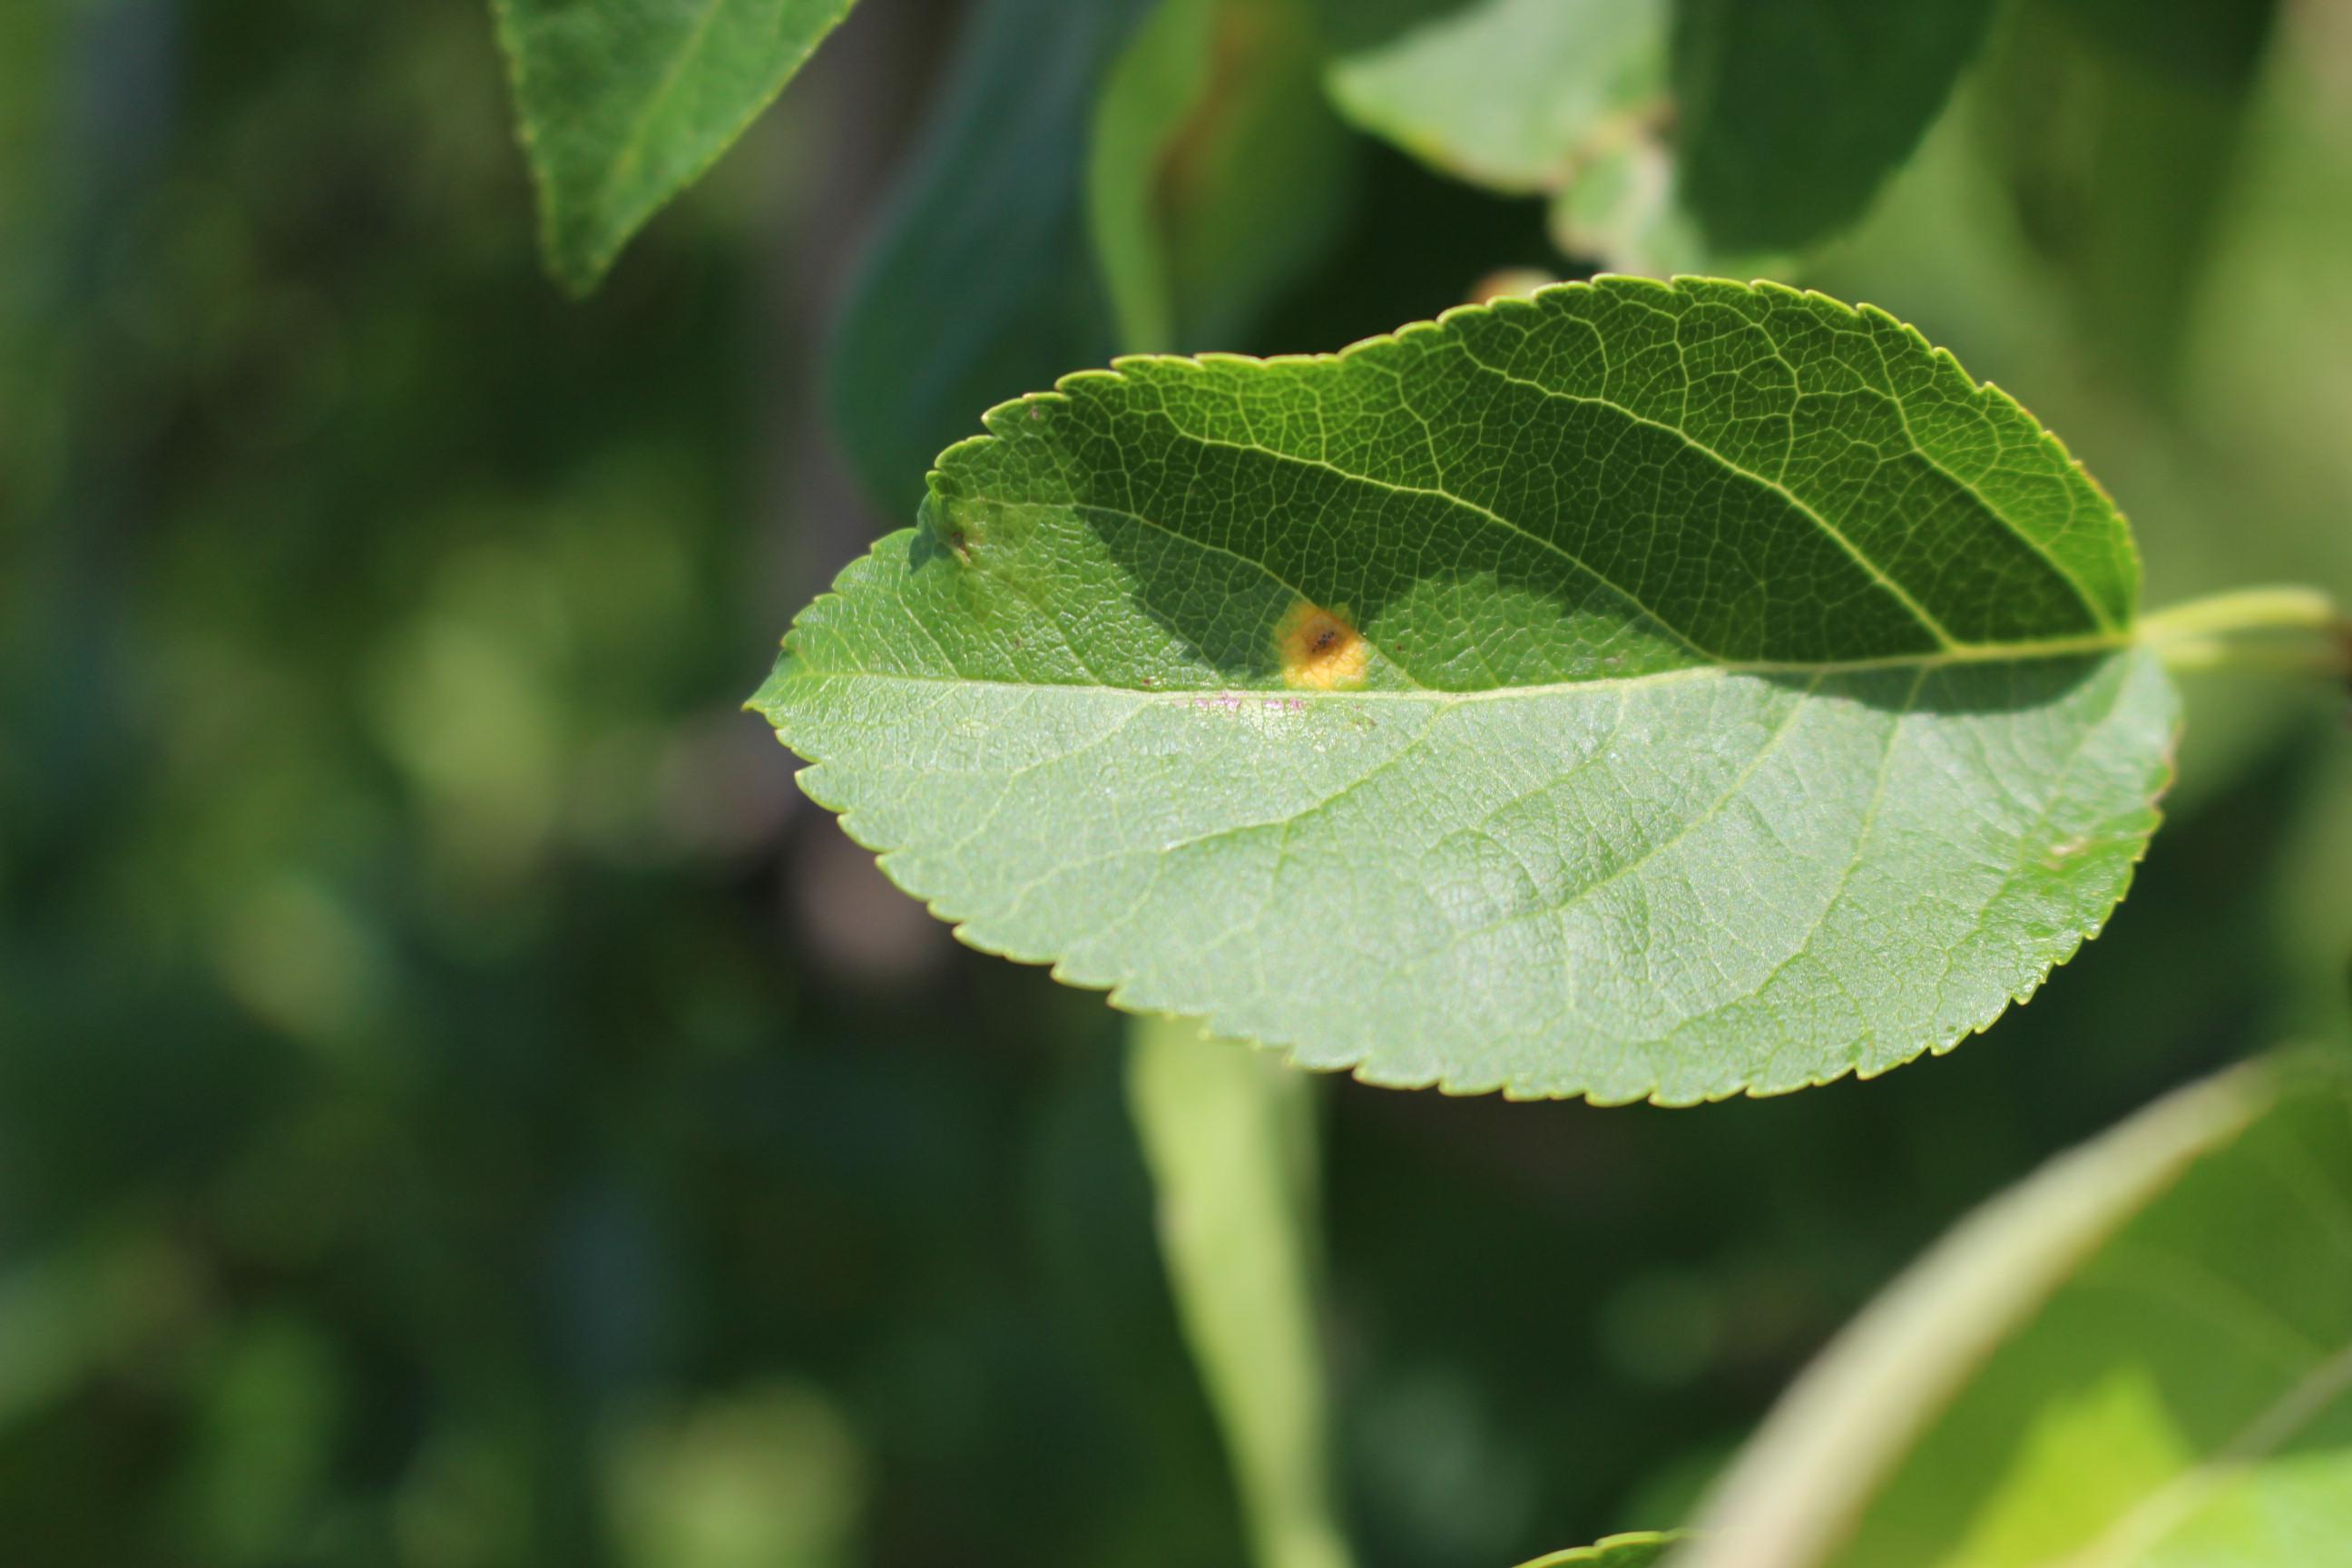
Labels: rust